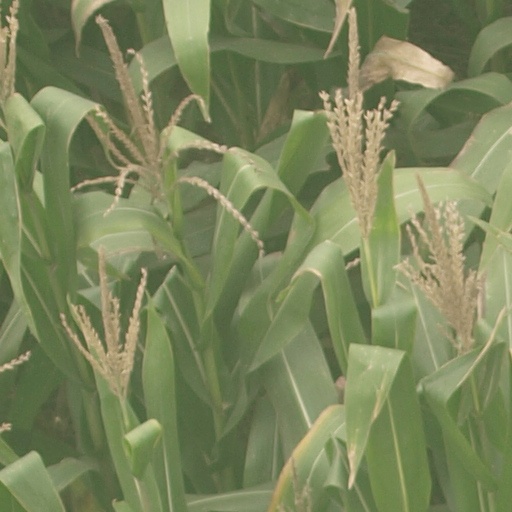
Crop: maize; corn